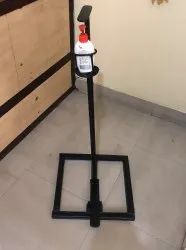
Label: Sanitizer_Dispenser